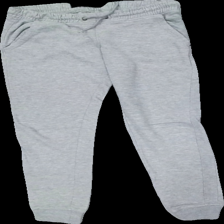
View: front
Type: Trousers
Category: Ladies
Brand: Not in the list
Brand text on label: love to lounge
Colors: Grey
Material: 100% unknown
Cut: Regular, Loose
Size: M
Season: All
Stains: Minor
Price range: <50
Recommended usage: Export